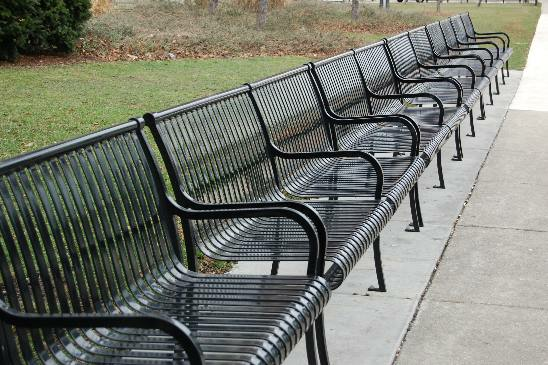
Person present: No